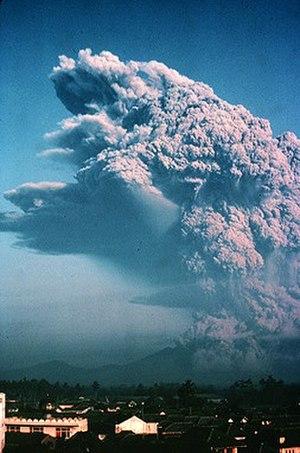
Le Galunggung, en indonésien Gunung Galunggung, est un volcan d'Indonésie situé dans l'ouest de Java. Deux de ses éruptions sont notables, celle de 1822 par son nombre de victimes s'élevant à 4 011 morts et celle de 1982 qui provoque l'arrêt des réacteurs de deux avions de ligne qui réussissent néanmoins à les redémarrer, évitant ainsi un crash.
Le vol British Airways 9, parfois appelé Speedbird 9, ou encore incident de Jakarta, était un vol régulier entre Londres et Auckland, avec des escales à Bombay, Chennai, Kuala Lumpur, Perth et Melbourne. Le 24 juin 1982, le vol est assuré par un Boeing 747-236B. L'avion vola à l'intérieur d'un nuage de cendres volcaniques rejetées par l'éruption du Galunggung, en Indonésie, qui entraîna l'arrêt des quatre moteurs. La raison de ces arrêts ne fut pas immédiatement apparente à l'équipage ou au contrôle au sol. L'avion fut dérouté vers Jakarta, dans l'espoir que suffisamment de moteurs pussent être redémarrés pour permettre d'y atterrir. L'appareil parvint à planer assez longtemps pour sortir du nuage de cendres et tous les moteurs furent redémarrés, permettant à l'appareil d'atterrir en sécurité.